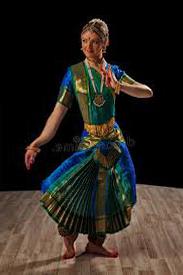
Dance form: bharatanatyam